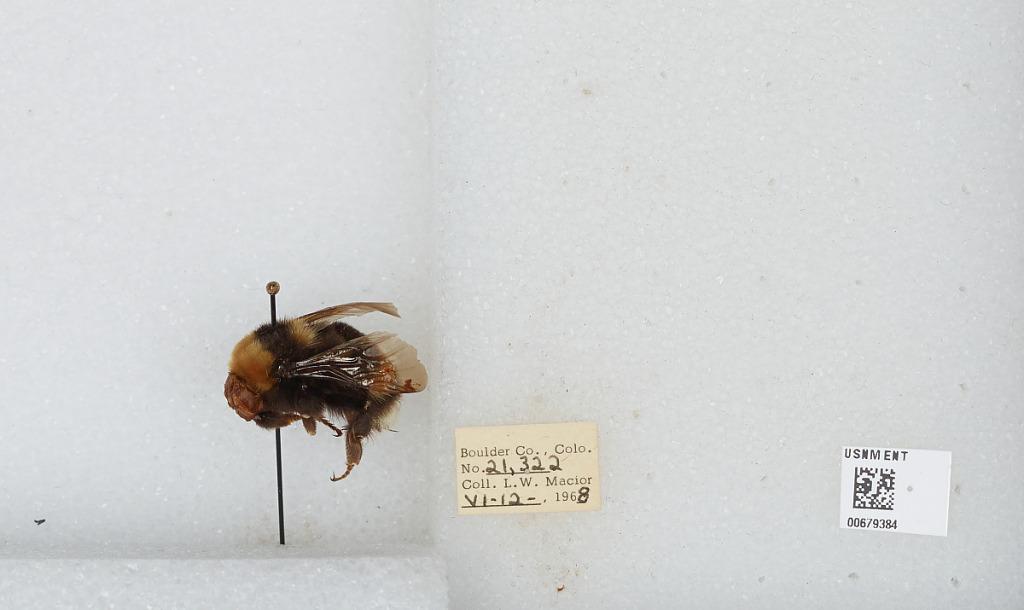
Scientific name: Bombus (Bombus) occidentalis Greene
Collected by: L. Macior
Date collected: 1968-6-12
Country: United States
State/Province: Colorado
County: Boulder
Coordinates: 39.9672, -105.259